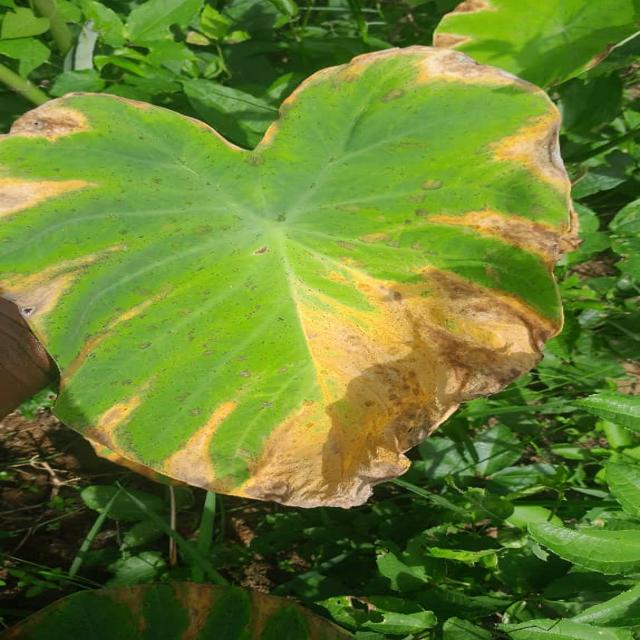
Label: Late_Blight